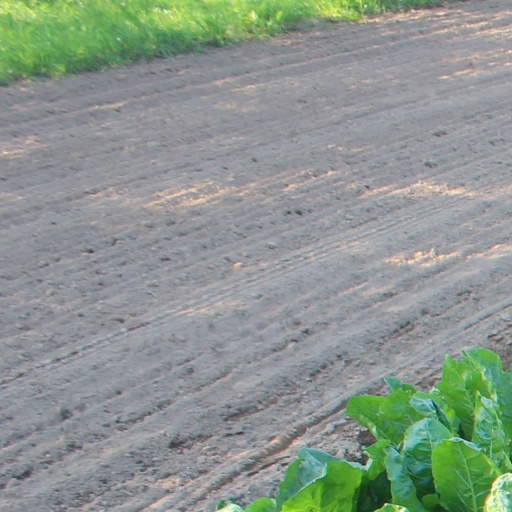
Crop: sugar beet